Labinština

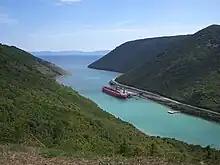
Plomin Bay

In ancient times it was the western border of the Liburnians, and the major settlements were Alvona (Labin) and Flanona (Plomin).